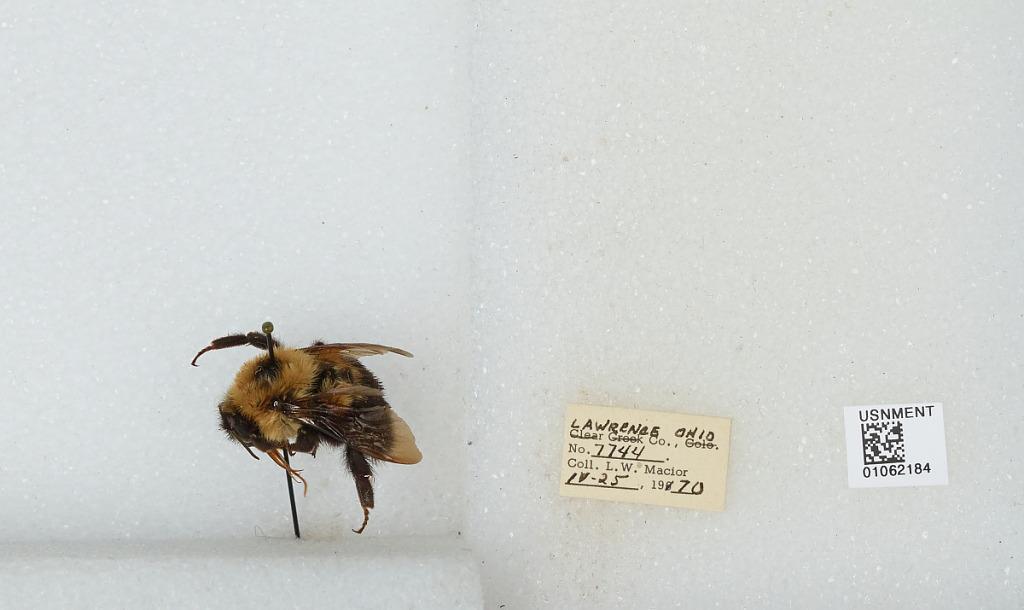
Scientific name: Bombus (Pyrobombus) bimaculatus Cresson
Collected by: L. Macior
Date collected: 1970-4-25
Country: United States
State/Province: Ohio
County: Lawrence
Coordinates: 38.59, -82.54